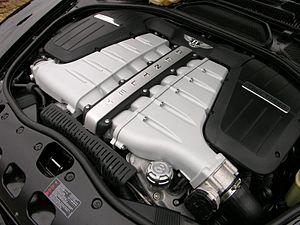
Un W12 est un moteur à explosion constitué de 12 cylindres disposés en « W ». Ce type de moteur a notamment été utilisé dans l'aéronautique par les motoristes Napier & Son, avec le Napier Lion, et Lorraine-Dietrich, avec le Lorraine 12 Eb.